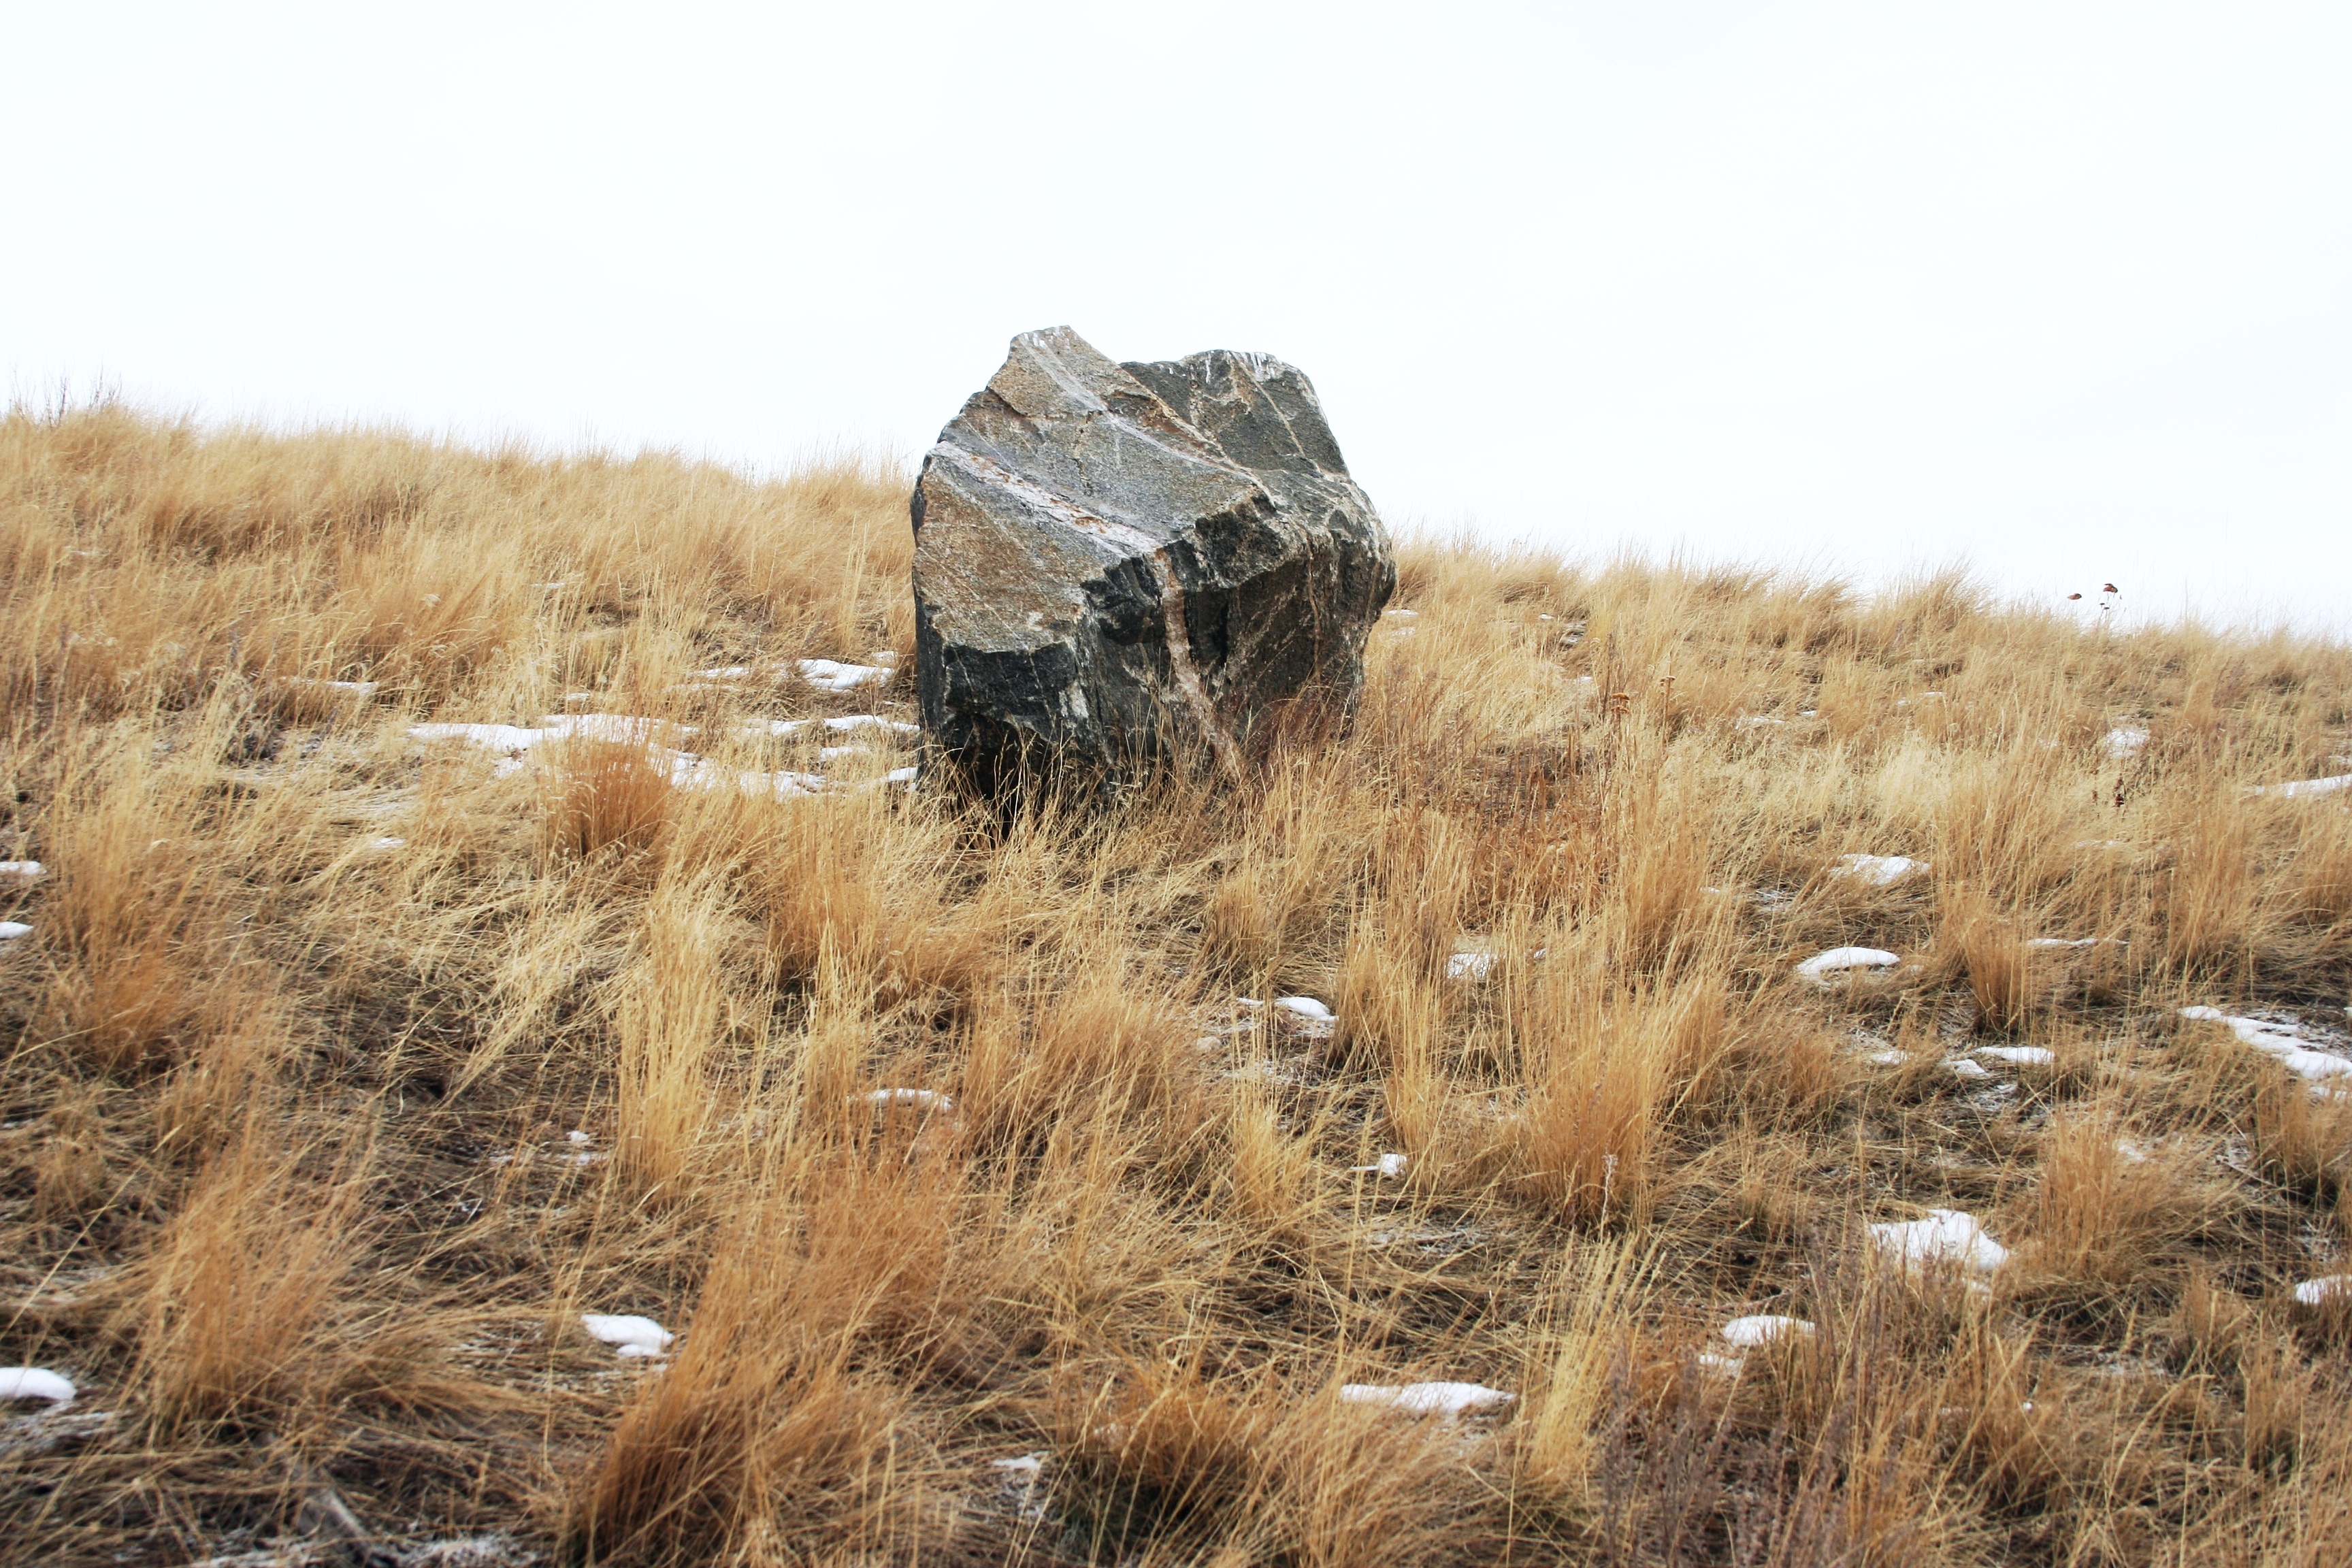
landscape, grass, rock, field, prairie, stone, geology, badlands, wetland, boulder, ecosystem, tundra, steppe, natural environment, grass family